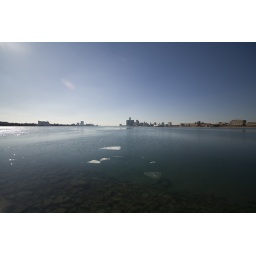
My shoes are covered in dog poopand I have to get into my new hummer!!!